Tirupati district

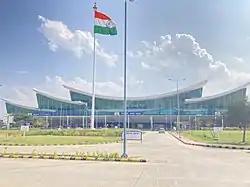
Tirupati Airport View

Tirupati Airport, the second-largest airport in Andhra Pradesh, is located from the Tirupati city centre and has daily flights to several domestic destinations. Tirupati Airport is upgraded to an international airport. The new international terminal was inaugurated on 22 October 2015, but is not operational. The nearest operational international airport is Chennai International Airport which is from Tirupati.